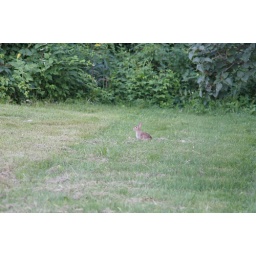
A rabbit terrorizing our dog in the field behind our house.